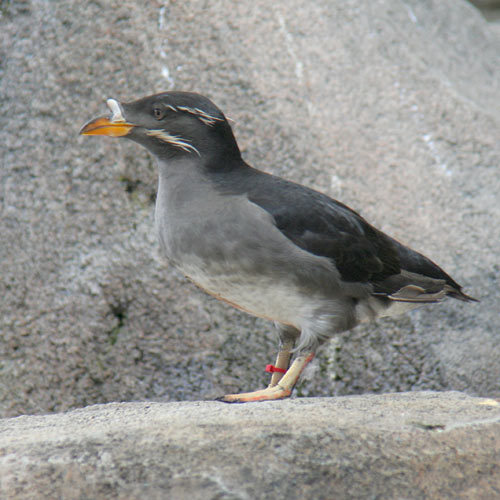
this large bird has dark gray wings, tail and head, light gray breast, nearly white flank and a bright yellow bill.
the bird has a gray belly with black wings and a black striped face.
this bird has an orange bill, a light grey belly, black wings, back, and head, and white eyebrow and malar stripe.
this bird has a speckled belly and breast with a large pointy bill.
a bird with a light gray breast and belly, orange beak and dark grey back and wings.
this bird is grey with black and has a long, pointy beak.
this particular bird has a white belly and gray breasts and orange bill
this bird has a black head with a white malar stripe that juts out, its beak is orange and curved downwards with a noticable white protrusion.
this bird has a dark gray back, light gray breast and belly and a curved orange bill.
this bird has a yellow bill, light grey breast, and darker grey wings.
Species: Rhinoceros Auklet